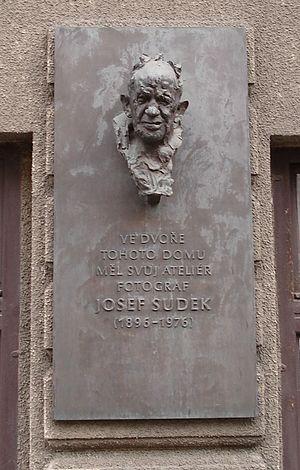
Plaque en l'honneur du photographe Josef Sudek. Čeština: Pametni deska pro fotografa Josefa Sudka.
Josef Sudek est un photographe tchèque, né le 17 mars 1896 à Kolín, en royaume de Bohême, et décédé le 15 septembre 1976, à Prague.